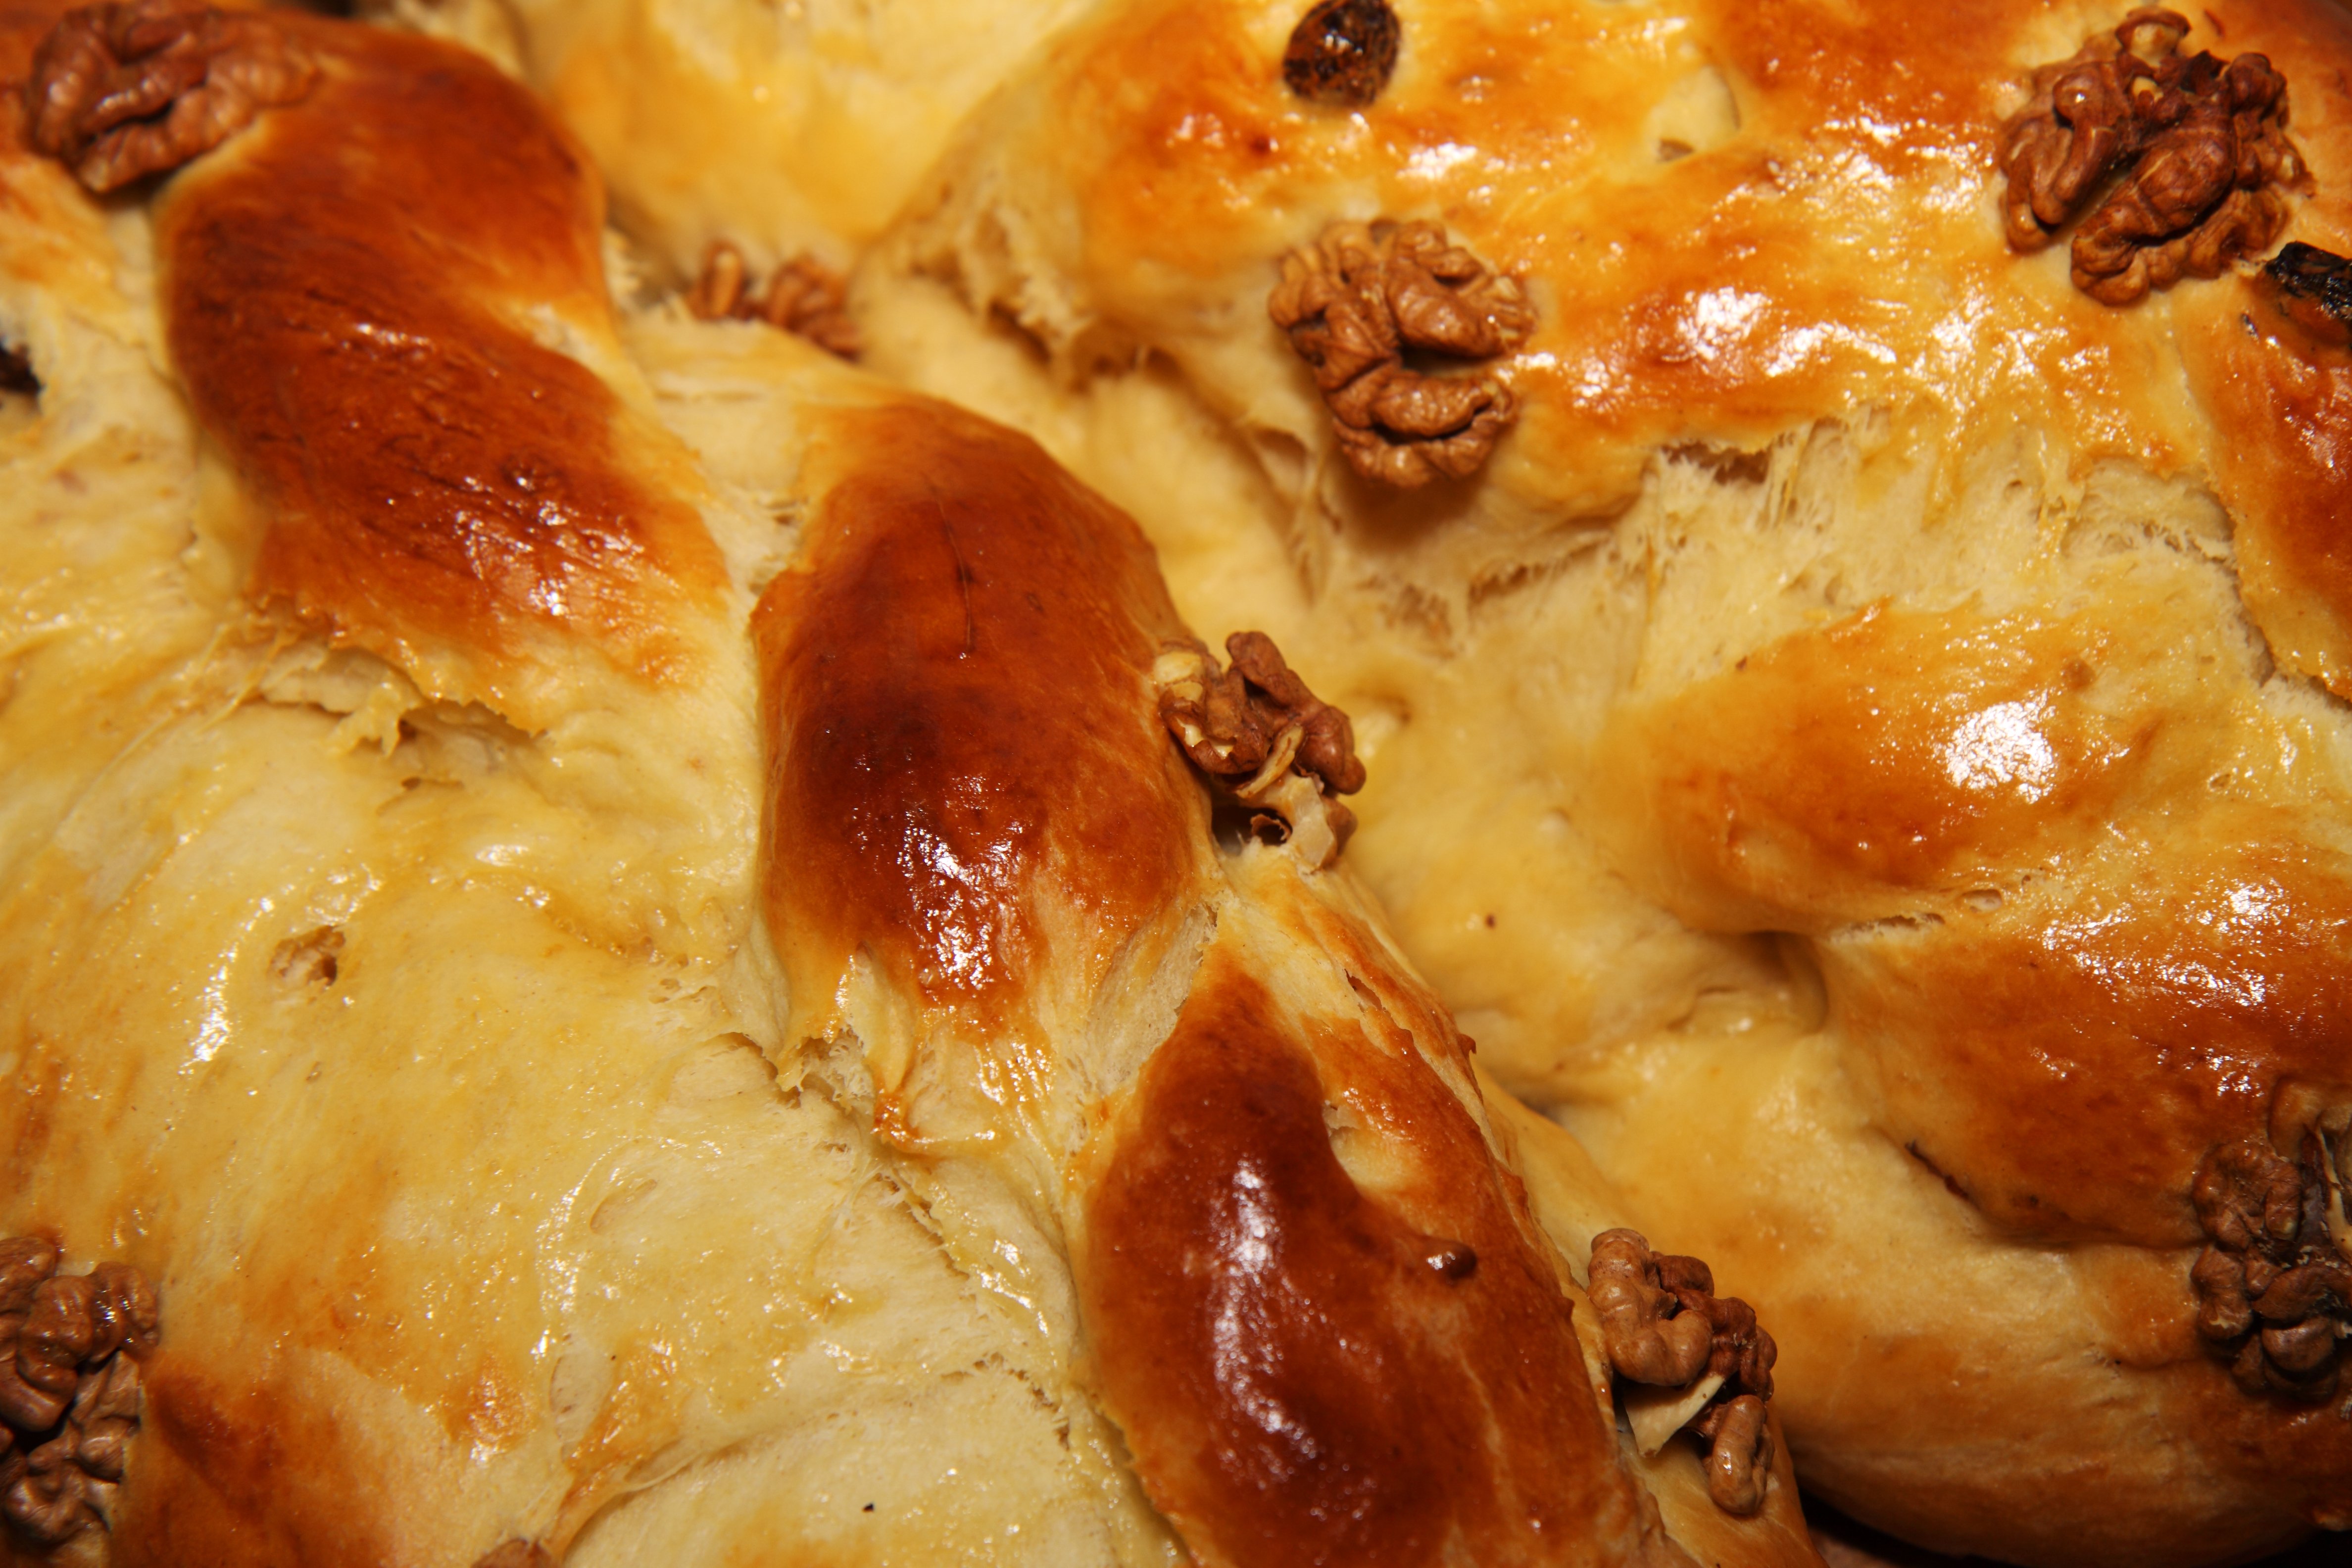
sweet, dish, food, golden, produce, fresh, breakfast, baking, dessert, eat, meat, cuisine, cake, bread, pastry, walnut, nuts, tasty, roll, walnuts, crunchy, baked goods, challah, brioche